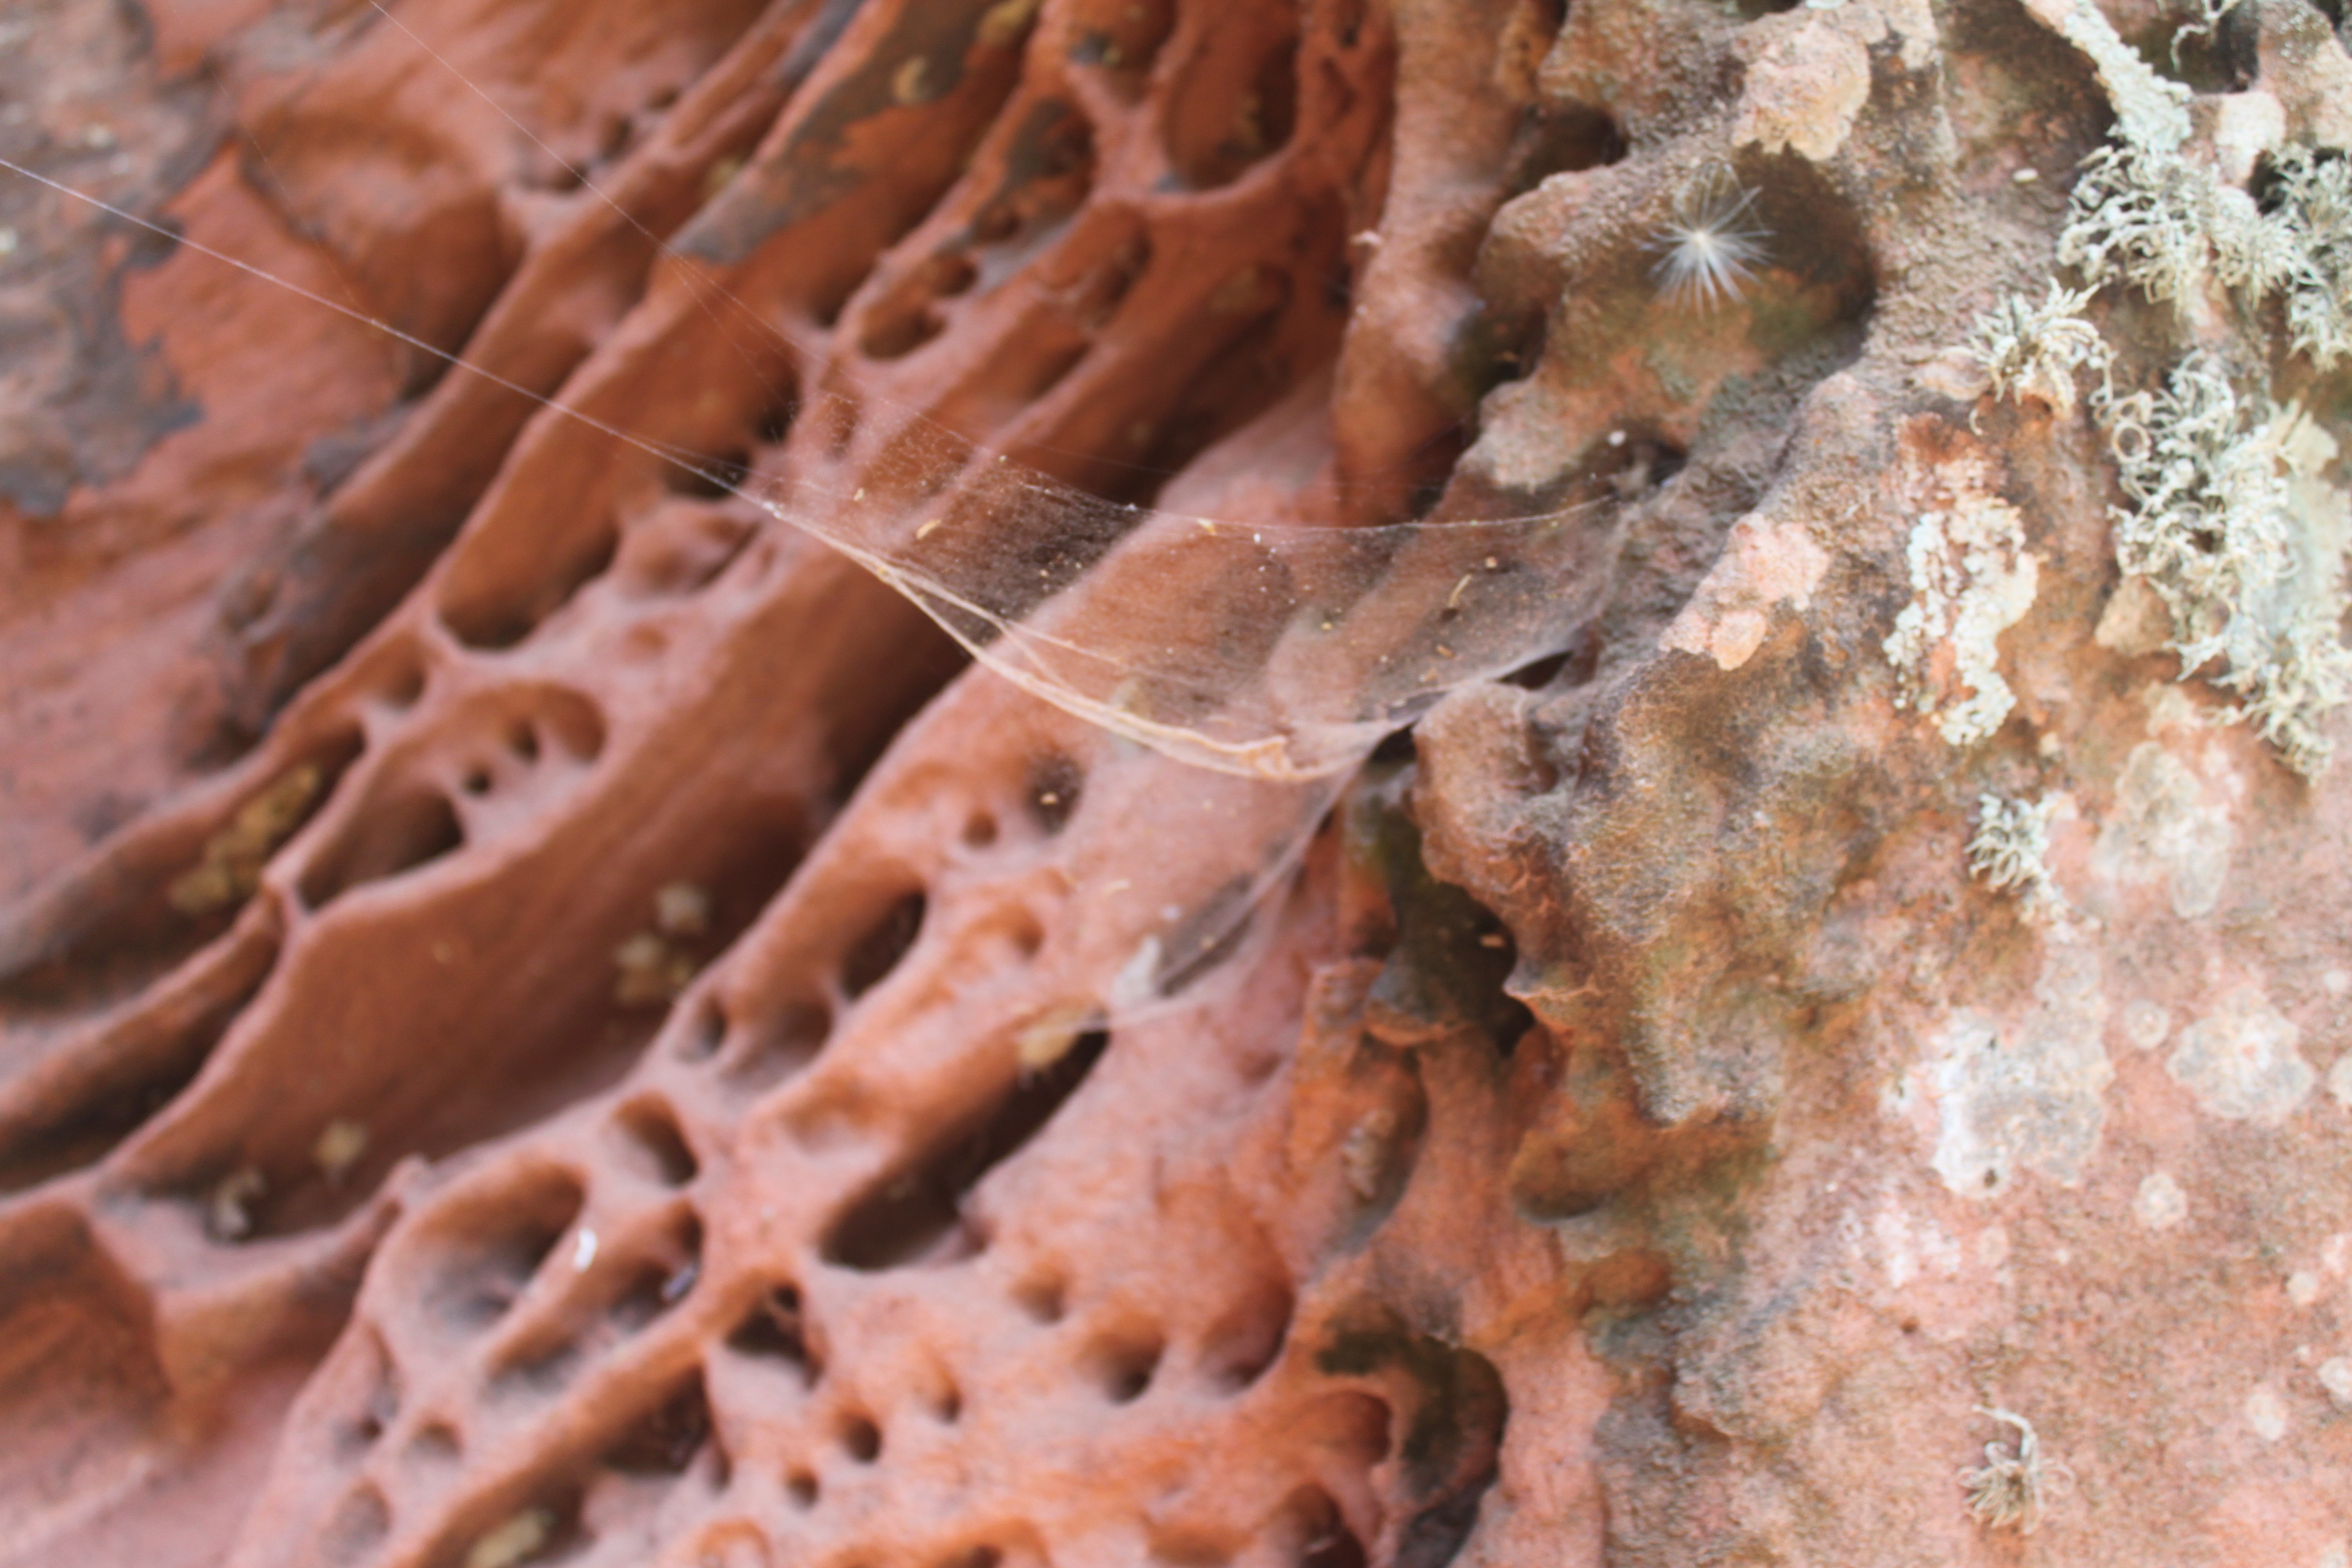
leaf, sandstone, biology, coral, invertebrate, close up, auriculariales, sediments, macro photography, alveolar erosion, geological structure, auriculariaceae